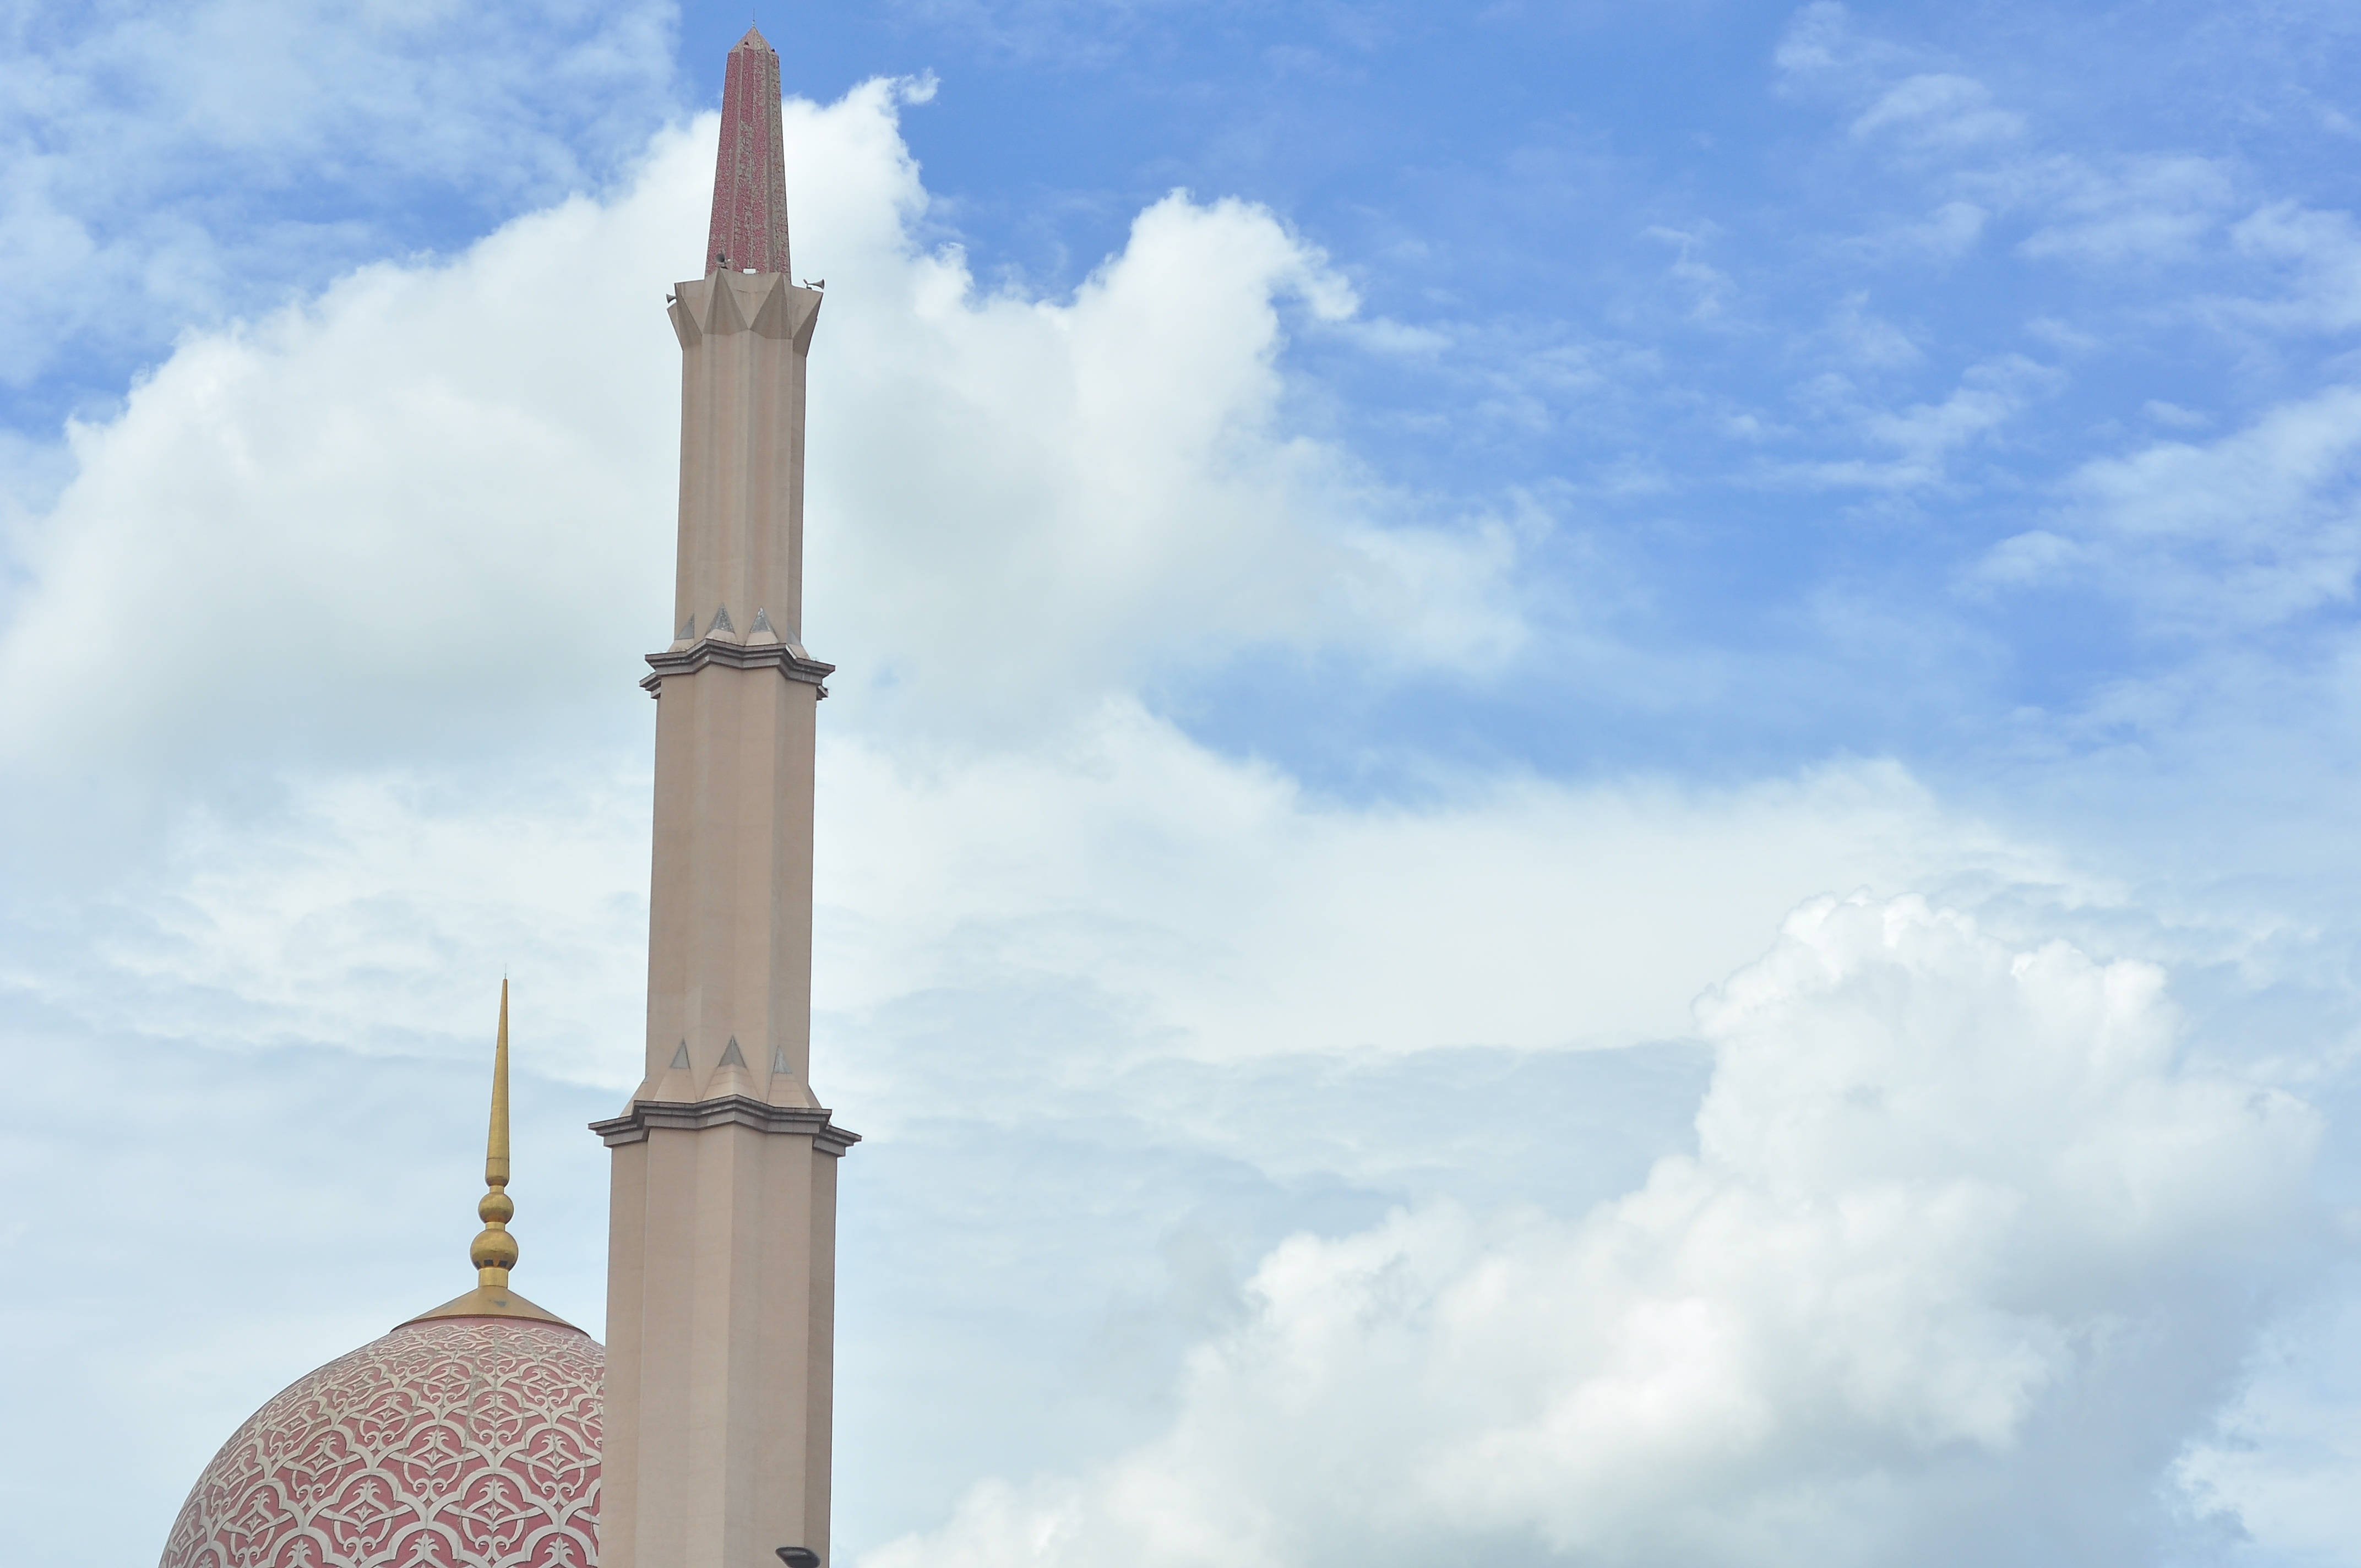
cloud, sky, wind, tower, mast, spire, steeple, obelisk, mosque